Eastern Orthodox Church

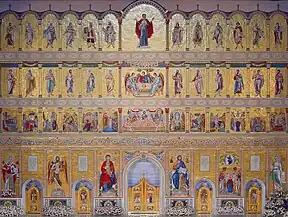
Iconostasis of the Romanian People's Salvation Cathedral

Orthodox Christians believe that when a person dies the soul is temporarily separated from the body. Though it may linger for a short period on Earth, it is ultimately escorted either to paradise (Abraham's bosom) or the darkness of Hades, following the Temporary Judgment. Orthodox do not accept the doctrine of Purgatory, which is held by Catholicism. The soul's experience of either of these states is only a "foretaste"—being experienced only by the soul—until the Final Judgment, when the soul and body will be reunited.